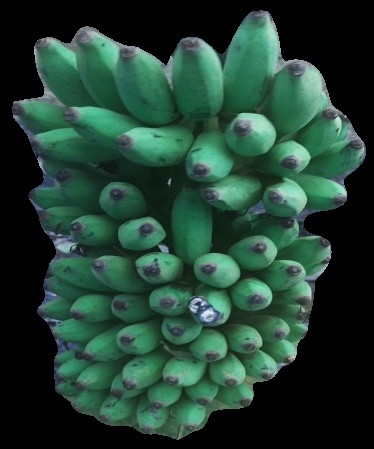
Variety: elakki-bale
Grade: grade2